Santa Teresa Tram

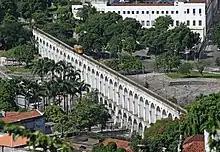
A tram on the Carioca Aqueduct in 2010, viewed from the Chácara do Céu Museum

The second route, which ceased operations in 2011 and was reopened in 2025, runs from the same departure terminal to Largo do Guimarães and then, turning off of the main route, continued onward to terminate at Largo das Neves. This terminus is indicated as Paula Mattos on the destination signs of the vintage tramcars, though the neighbourhood to which the name refers adopted the modernised spelling of Paula Matos many years ago. Its length — about two-thirds of which was shared with route 1 — is .